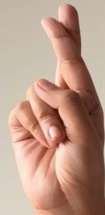
ASL sign: R